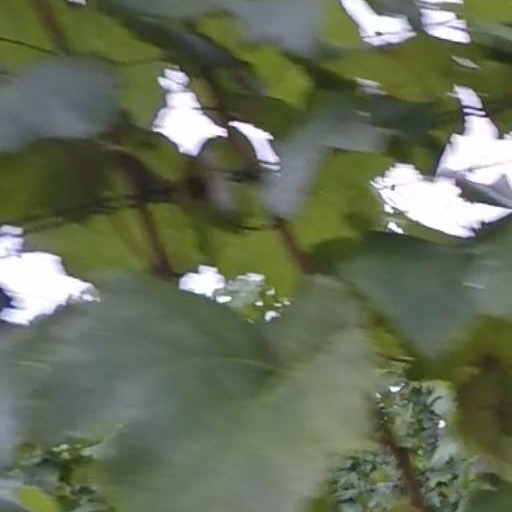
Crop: grape